Rubble pile

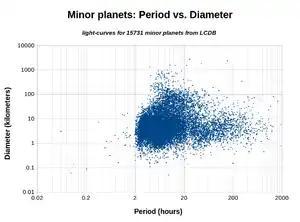
Rotation periods of a large number of minor planets. Most smaller bodies have a period between 2.2 and 20 hours, and are thought to be rubble piles. Bodies rotating faster than 2.2 hours, however, must be monolithic, as they would fly apart otherwise. This explains why there are so few fast-spinning minor planets.

Rubble piles form when an asteroid or moon (which may originally be monolithic) is smashed to pieces by an impact, and the shattered pieces subsequently fall back together, primarily due to self-gravitation. This coalescing usually takes from several hours to weeks.